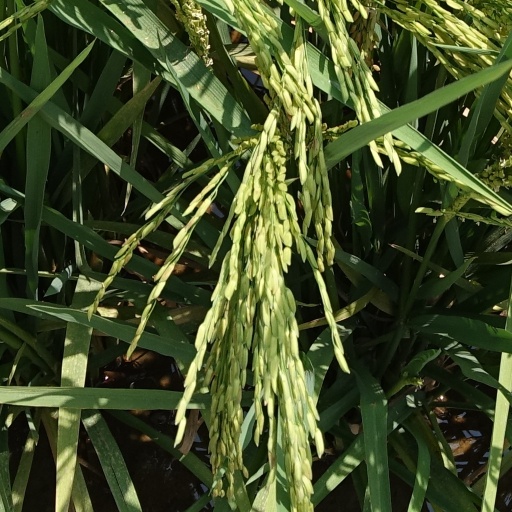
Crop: rice